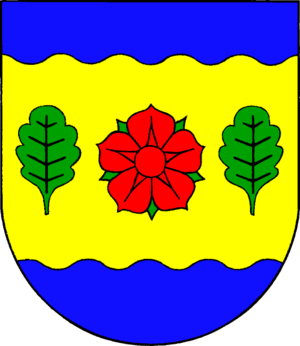
Lose
Coat of arms of Loose
Lose eller Loose er en landsby og kommune beliggende cirka 8 kilometer nordøst for Egernførde på halvøen Svans i Sydslesvig. Administrativt hører kommunen under Rendsborg-Egernførde kreds i den tyske delstat Slesvig-Holsten. Kommunen samarbejder på administrativt plan med andre kommuner i omegnen i Slien-Østersø kommunefællesskab. I kirkelig henseende hører Lose under under Risby Sogn. Sognet lå i Risby Herred, da området var dansk.